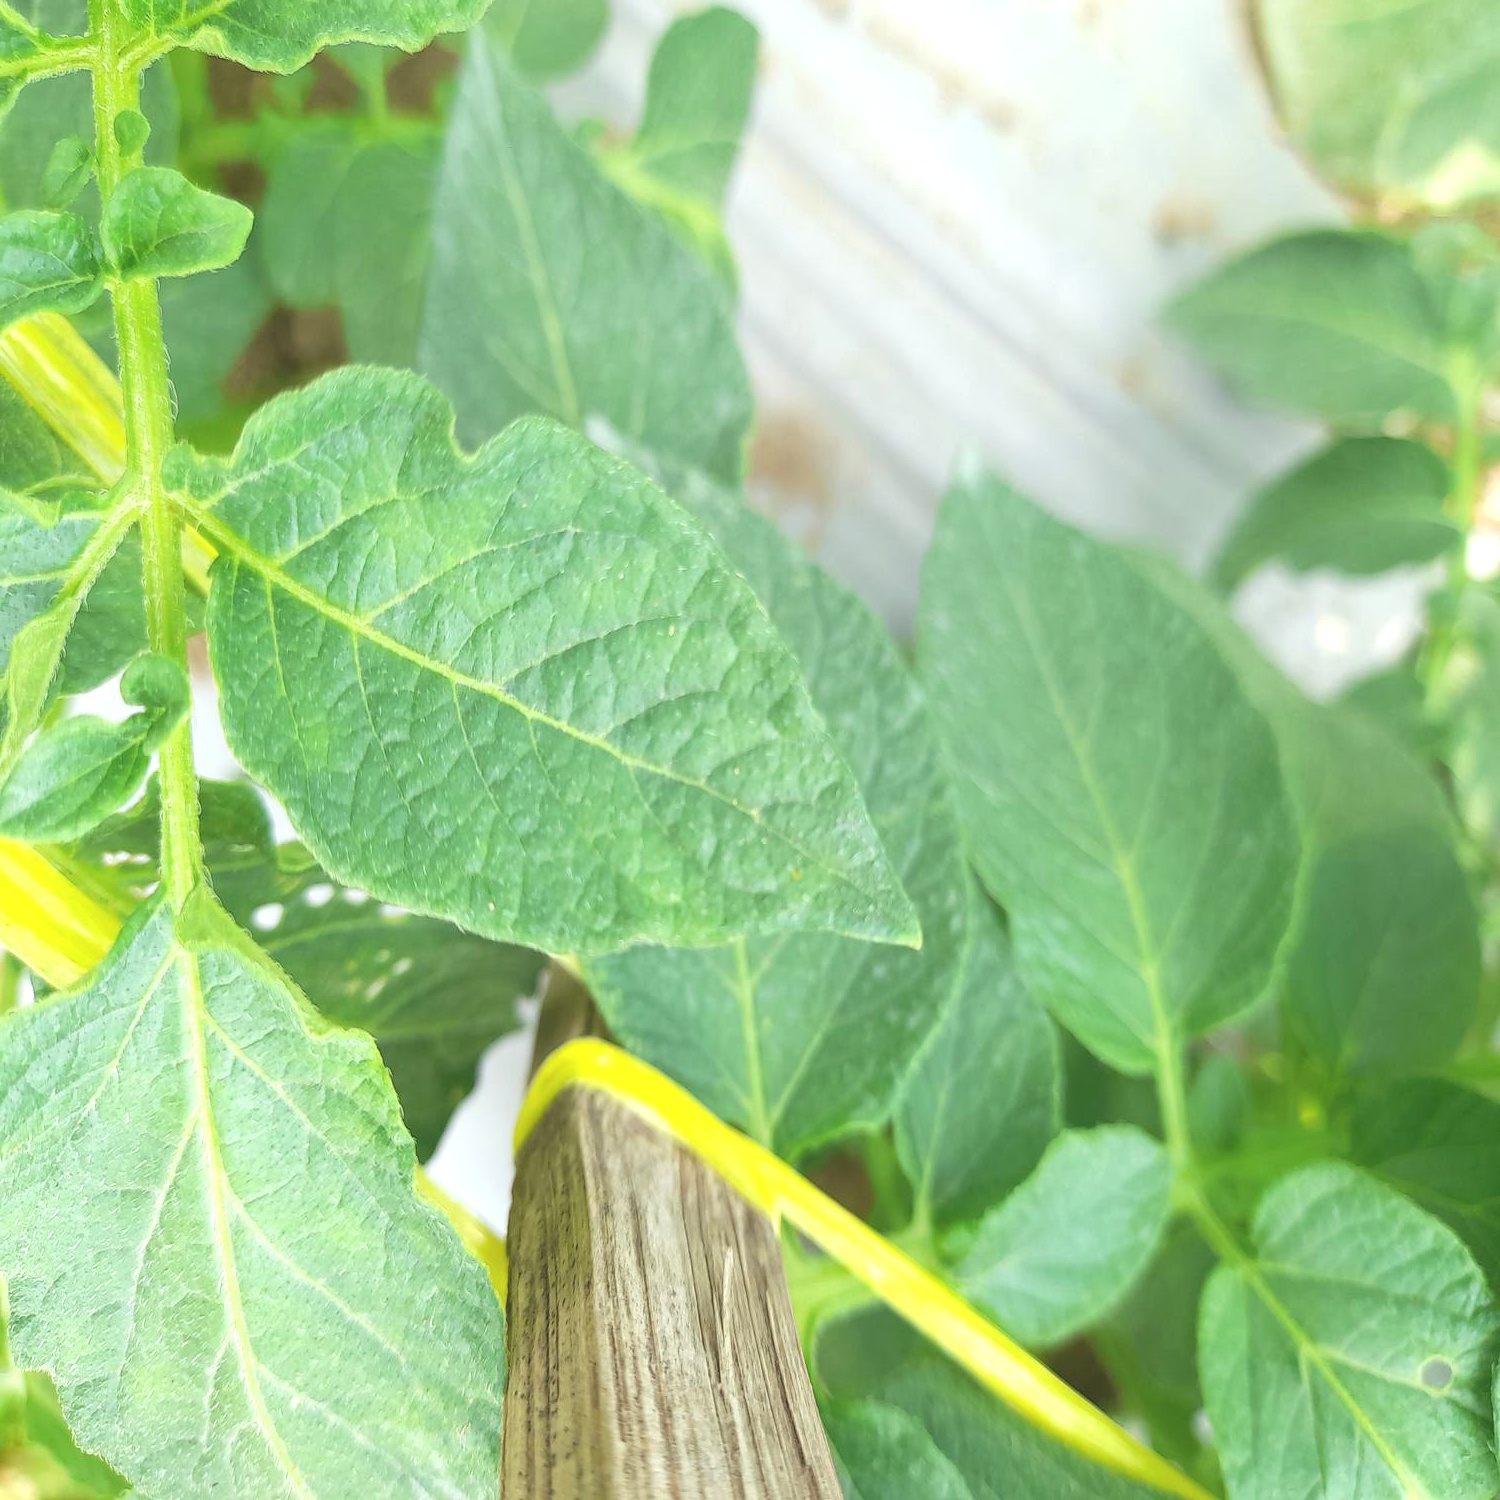
Etiqueta: Virus